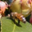
Label: bee